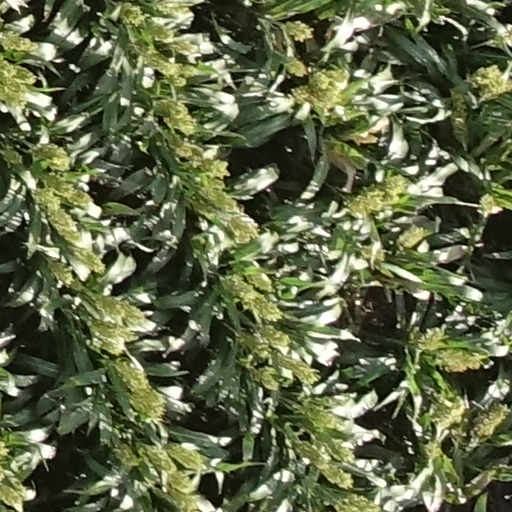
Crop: sorghum